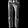
Label: Trouser